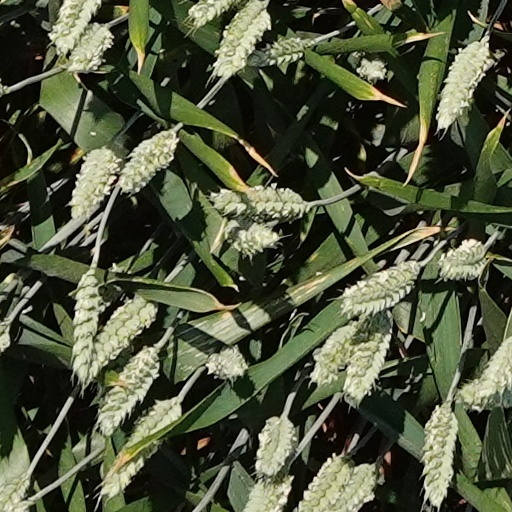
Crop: wheat